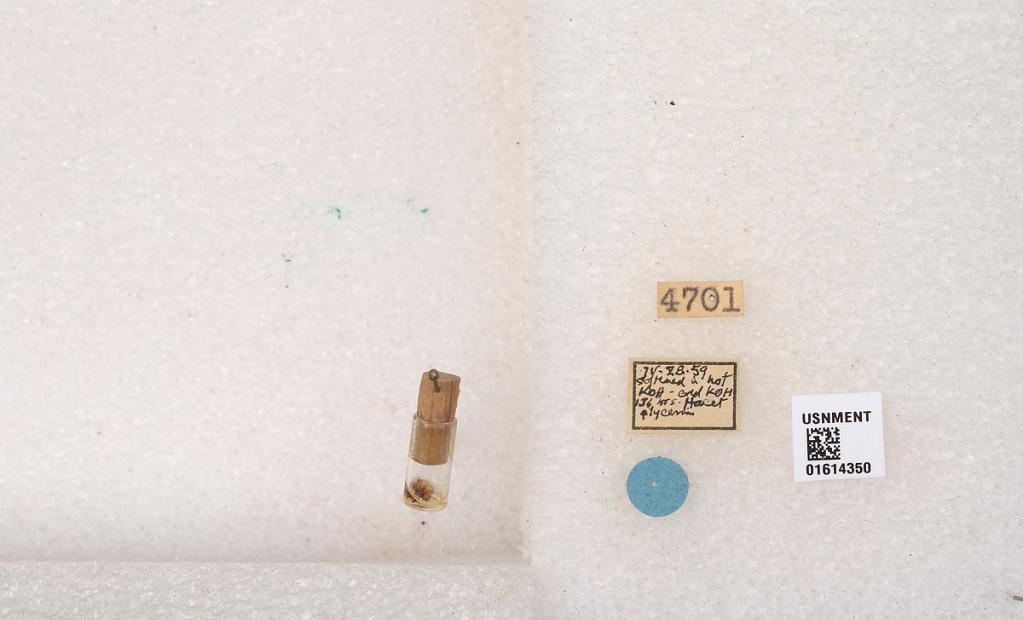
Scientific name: Xylocopa (Schonnherria) macrops Lepeletier
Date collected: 1959-4-28